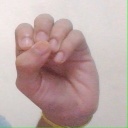
अक्षर: उ